Uniforms and insignia of the Schutzstaffel

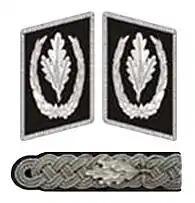
Heinrich Himmler's insignia for "Reichsführer-SS"

In addition to the expansion of the collar unit insignia system, the SS by 1934 had also greatly expanded the system of sleeve cuffbands which were now a standard part of the black uniform, worn on the lower left sleeve. Within the "Allgemeine SS" companies, cuffbands were worn in conjunction with a unit collar patch to denote regiment, battalion, and company affiliation. While the unit collar patch displayed the wearer's "Standarte" (regiment) number, the number denoted on the cuffband indicated the "Sturm", or company, while collared piping along the cuffband further denoted in which battalion ("Sturmbann") a member served.